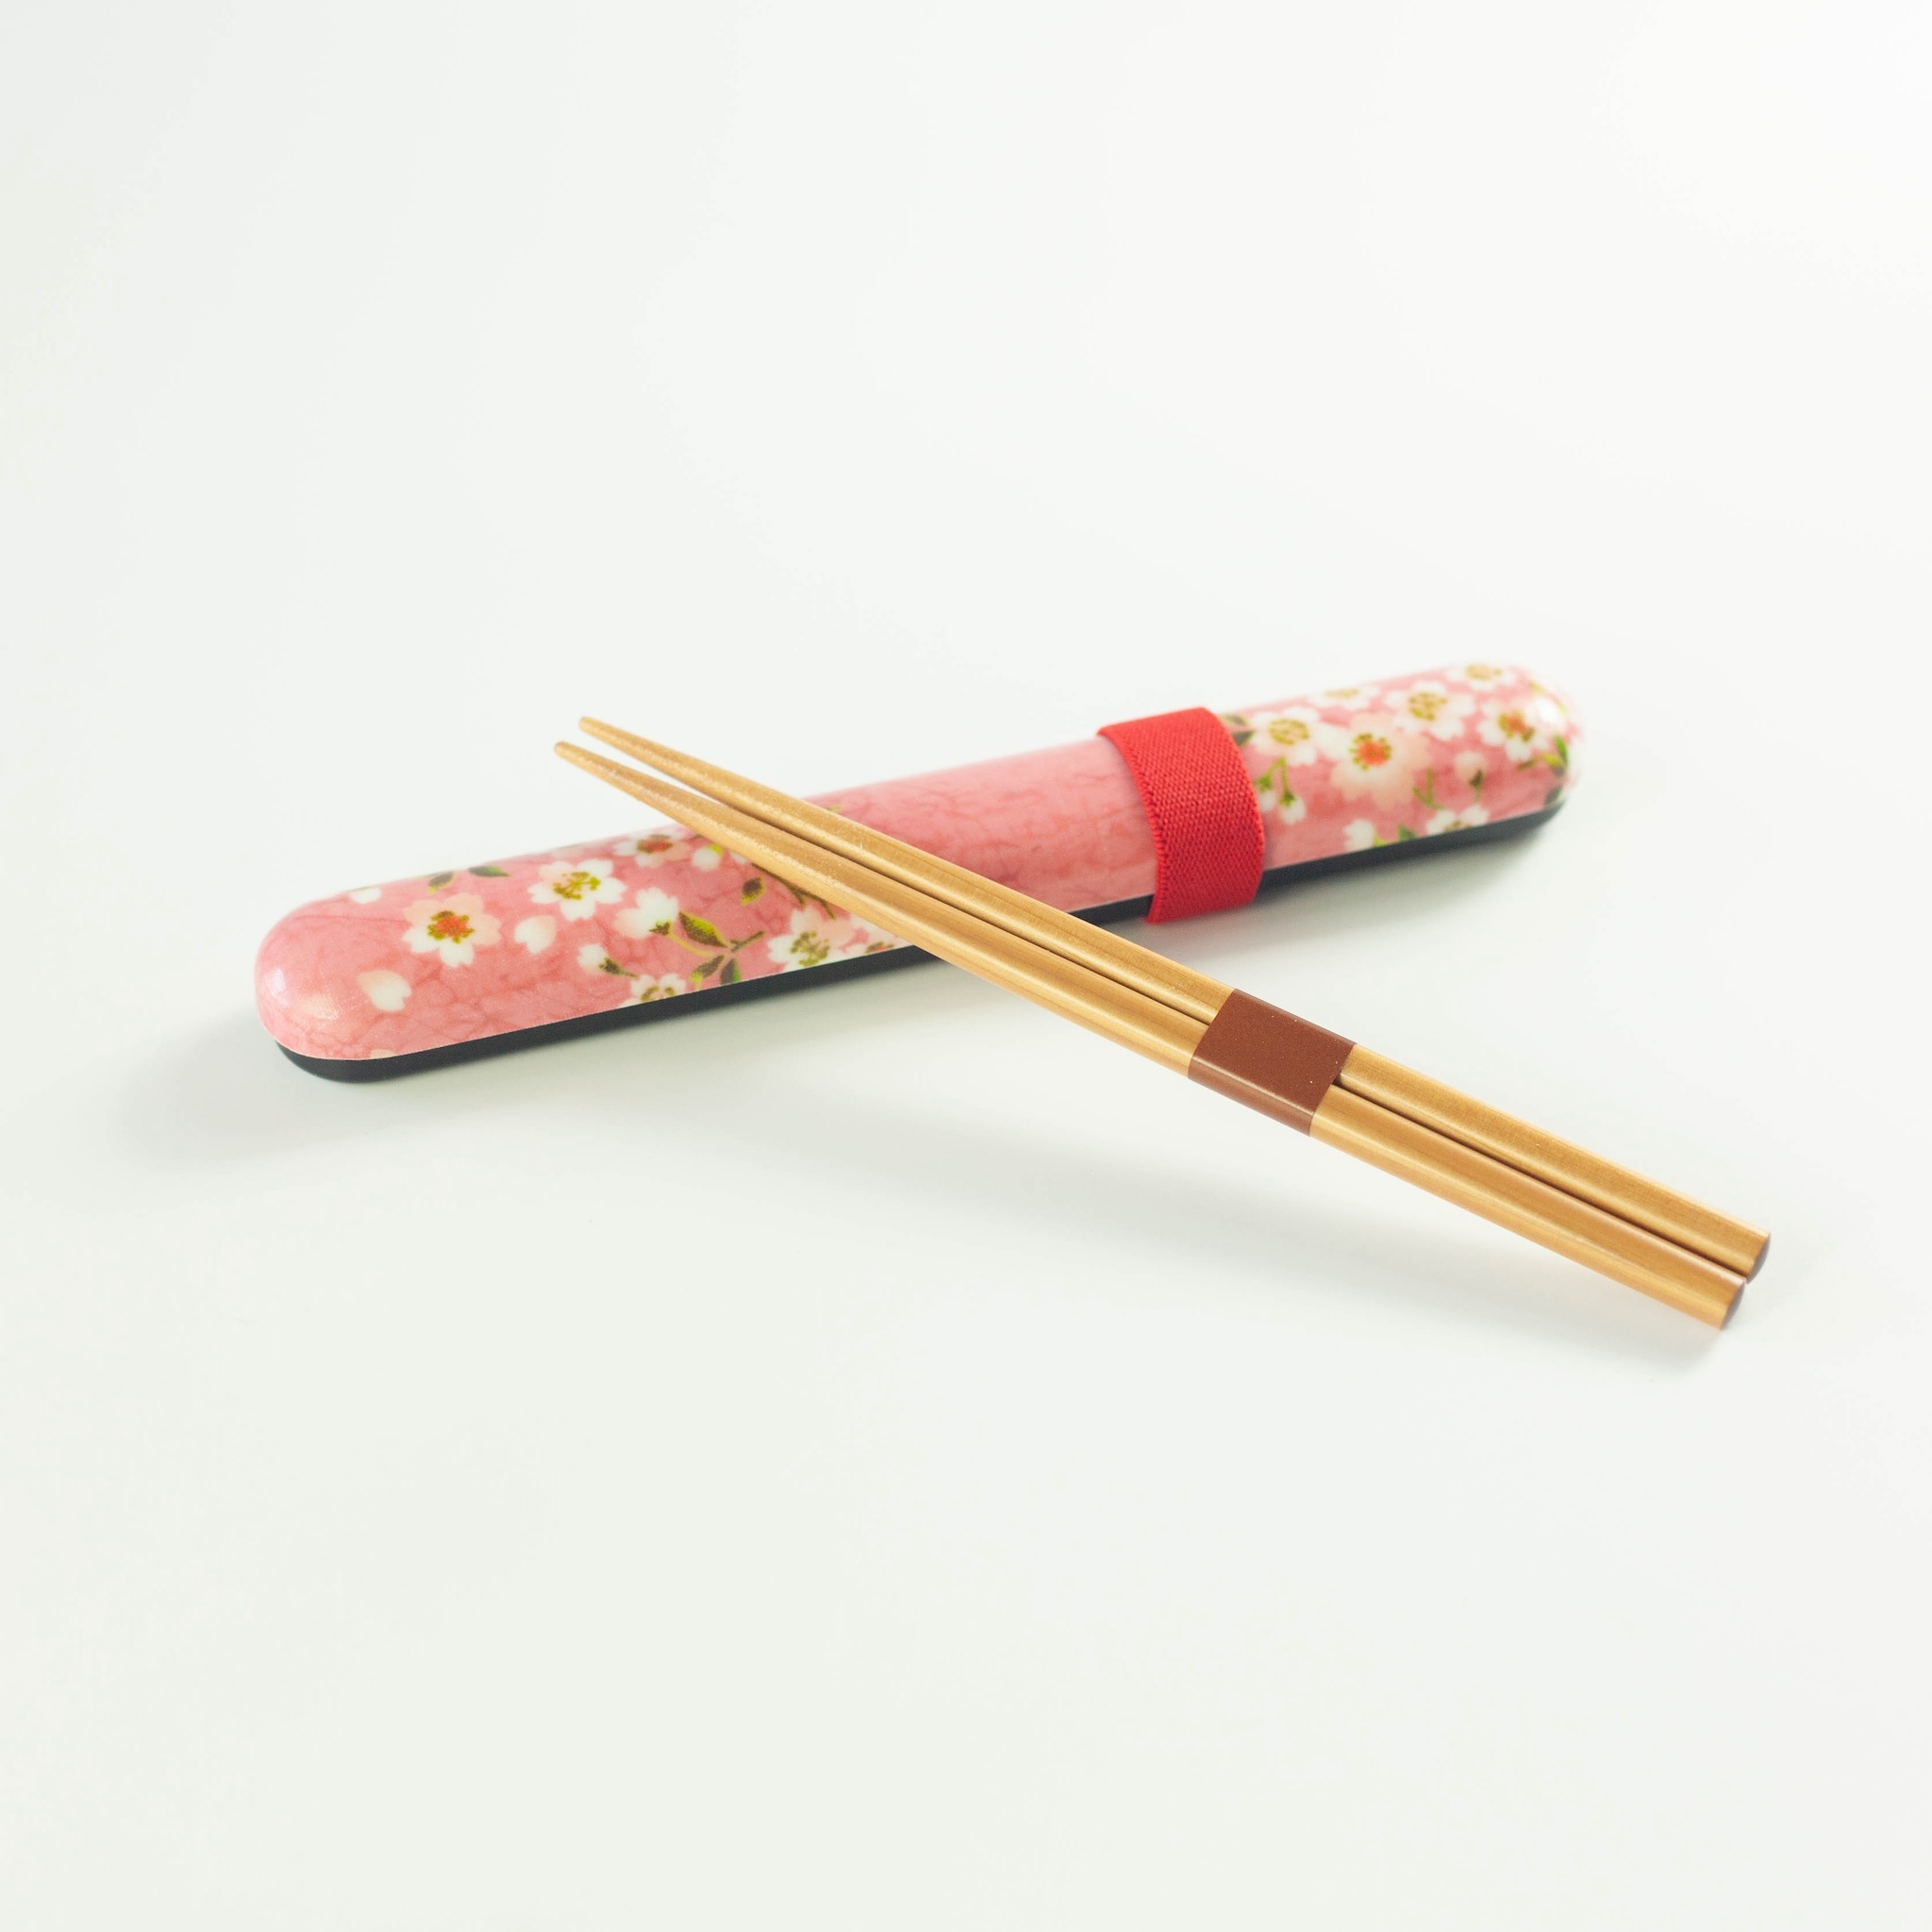
Sakura Rabbit Chopsticks Set | Pink
The Sakura Rabbit Chopsticks Set | Red comes with a beautiful case featuring cherry blossoms and rabbits, symbolizing the arrival of spring. Note: The lids of the chopstick case is made with pieces of fabric appliquéd onto the lid. As such, the placement of the pattern varies from case to case. What We Love About It: Cute rabbit and cherry blossom pattern case made from real fabric appliquéd onto the lid. High quality wooden chopsticks included. Includes handy elastic band to keep the case closed on the go. Details & care: Chopsticks Length: 18 cm Dimensions : 19 x 3 x 2.6 cm Materials : BPA-free plastics, wood chopsticks. Not Microwave or Dishwasher Safe Made in Japan, by Hakoya. See the whole Sakura Rabbit series!
Brand: Hakoya
Category: Home & Garden > Kitchen & Dining > Tableware > Flatware > Chopstick Accessories > Chopstick Cases